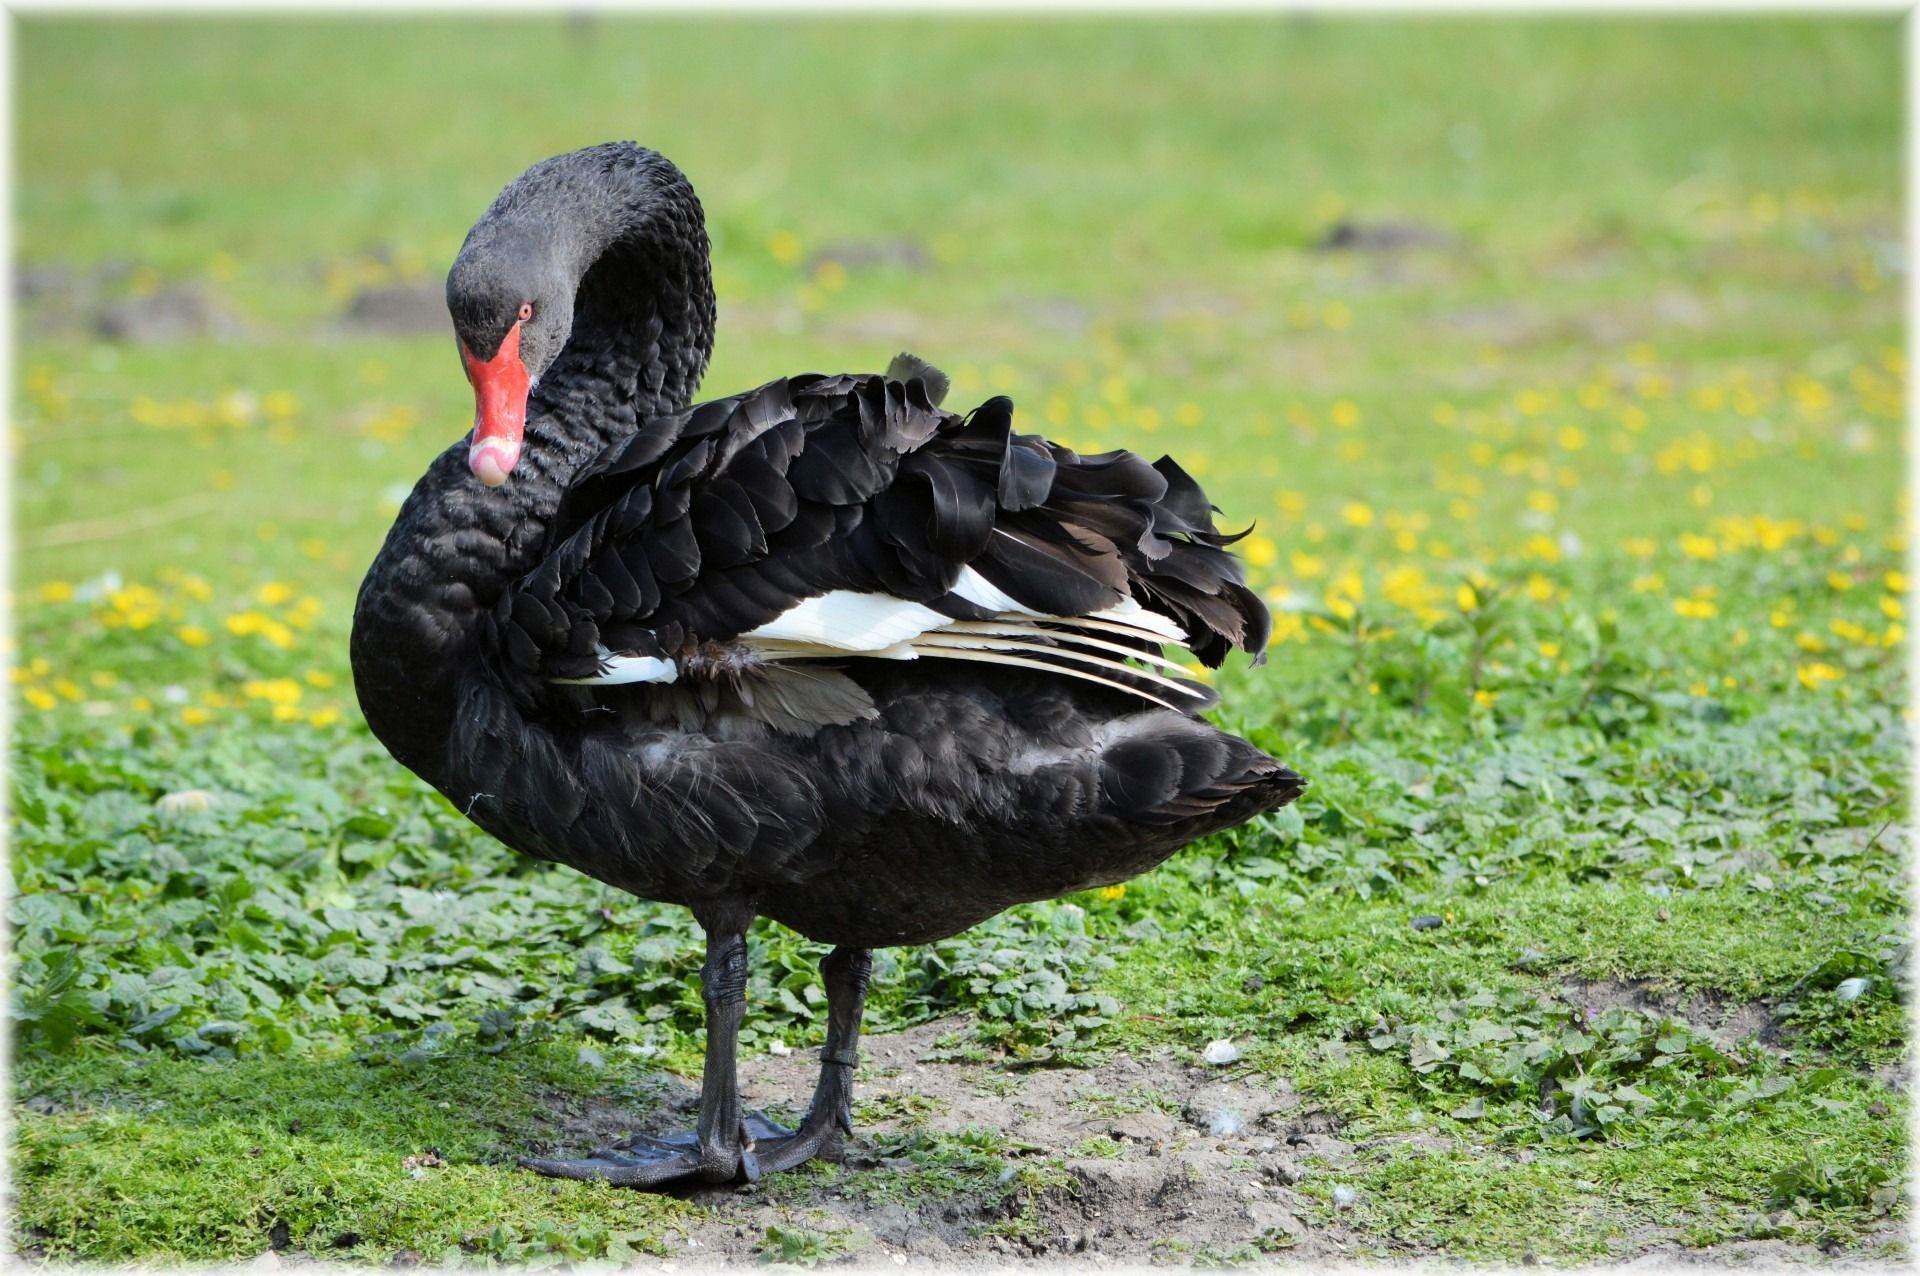
water, nature, bird, wing, animal, shoreline, wildlife, dance, beak, black, fowl, fauna, ballet, holland, duck, goose, vertebrate, series, waterfowl, water bird, black swan, ducks geese and swans